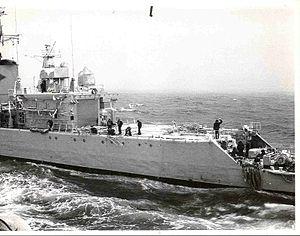
La Guerre de la morue est le nom utilisé généralement pour plusieurs conflits d'ordre économique opposant le Royaume-Uni et, dans une moindre mesure, l'Allemagne de l'Ouest à l'Islande entre les années 1950 et 1970 au sujet des zones de pêches islandaises. En 1952, l'Islande décida d'étendre sa zone de pêche de 3 à 4 milles marins au large de ses côtes. Cela engendra une vague de protestations au Royaume-Uni et le gel temporaire des importations de poisson islandais. La première « guerre » de la morue ne commença cependant qu'en 1959, après une extension par l'Islande de ses eaux territoriales à 12 milles marins. Les Britanniques décidèrent alors d'envoyer des navires de guerre pour protéger leurs chalutiers qui pêchaient dans cette zone. Les relations s'apaisèrent toutefois après la conclusion d'un accord entre les deux pays.